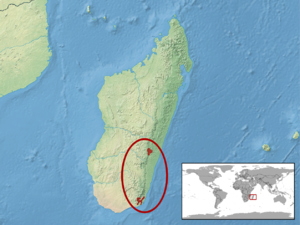
Furcifer balteatus est une espèce de sauriens de la famille des Chamaeleonidae.